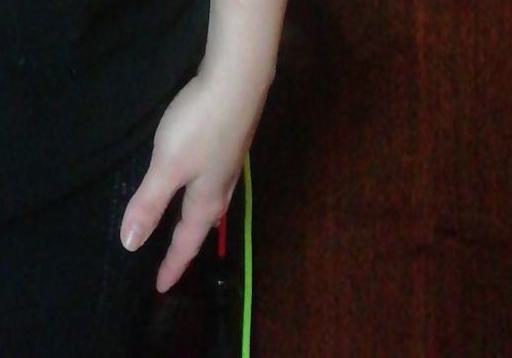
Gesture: no_gesture